Greave

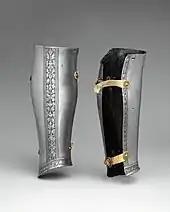
Italian greaves, 15th century

Greaves were common until around the 9th century AD, when they largely disappeared from use. The first evidence of their reappearance is in the 1230s or 1250s, most notably the depiction of Goliath in the Trinity College Apocalypse manuscript (c. 1230). The lack of other evidence suggests that they were uncommon at the time. Almost all greaves used at this time are known as schynbalds, or greaves that only protected the shin. Illustrations showing “closed greaves”, or greaves that protected the entire leg first appear around 1290 and become popular in the 1320s. Closed greaves are made of two plates joined on the outside by hinges and fastening with buckles and straps on the inside.